Arbroath

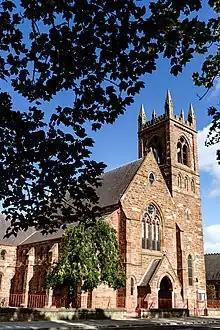
Arbroath West Kirk

Twelve denominations spread over twenty two places of worship are listed for Arbroath in a survey of Scotland published in 1884; all bar The Old Church are described as "modern". Only a handful of these remain in use as places of worship. Some redundant church buildings have been demolished but alternative uses have been found for others, including The Old Church, the United Presbyterian Erskine Church in Commerce Street and the High Street and Brothock Bridge United Free Churches.